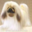
Label: dog